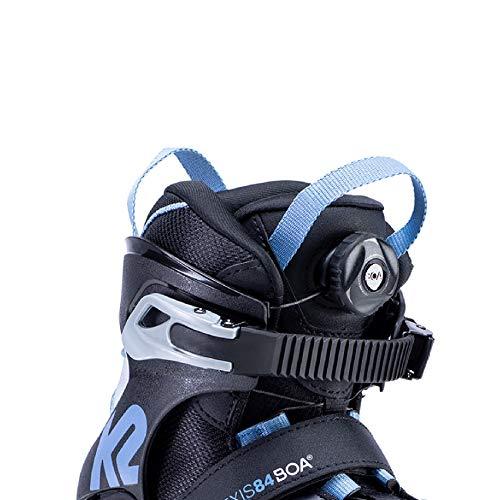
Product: K2 Skate Alexis 84 Boa Inline Skate
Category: Sports & Outdoors | Outdoor Recreation | Skates, Skateboards & Scooters | Inline & Roller Skating | Inline Skates
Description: Great Condition.
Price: $199.95
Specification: Product Dimensions:         21.8 x 14.8 x 4.9 inches    |Shipping Weight: 7.8 pounds (View shipping rates and policies)|ASIN: B07X5MX6KS|Item model number: 30E0190.1.1.090|    #764    in Inline Skates